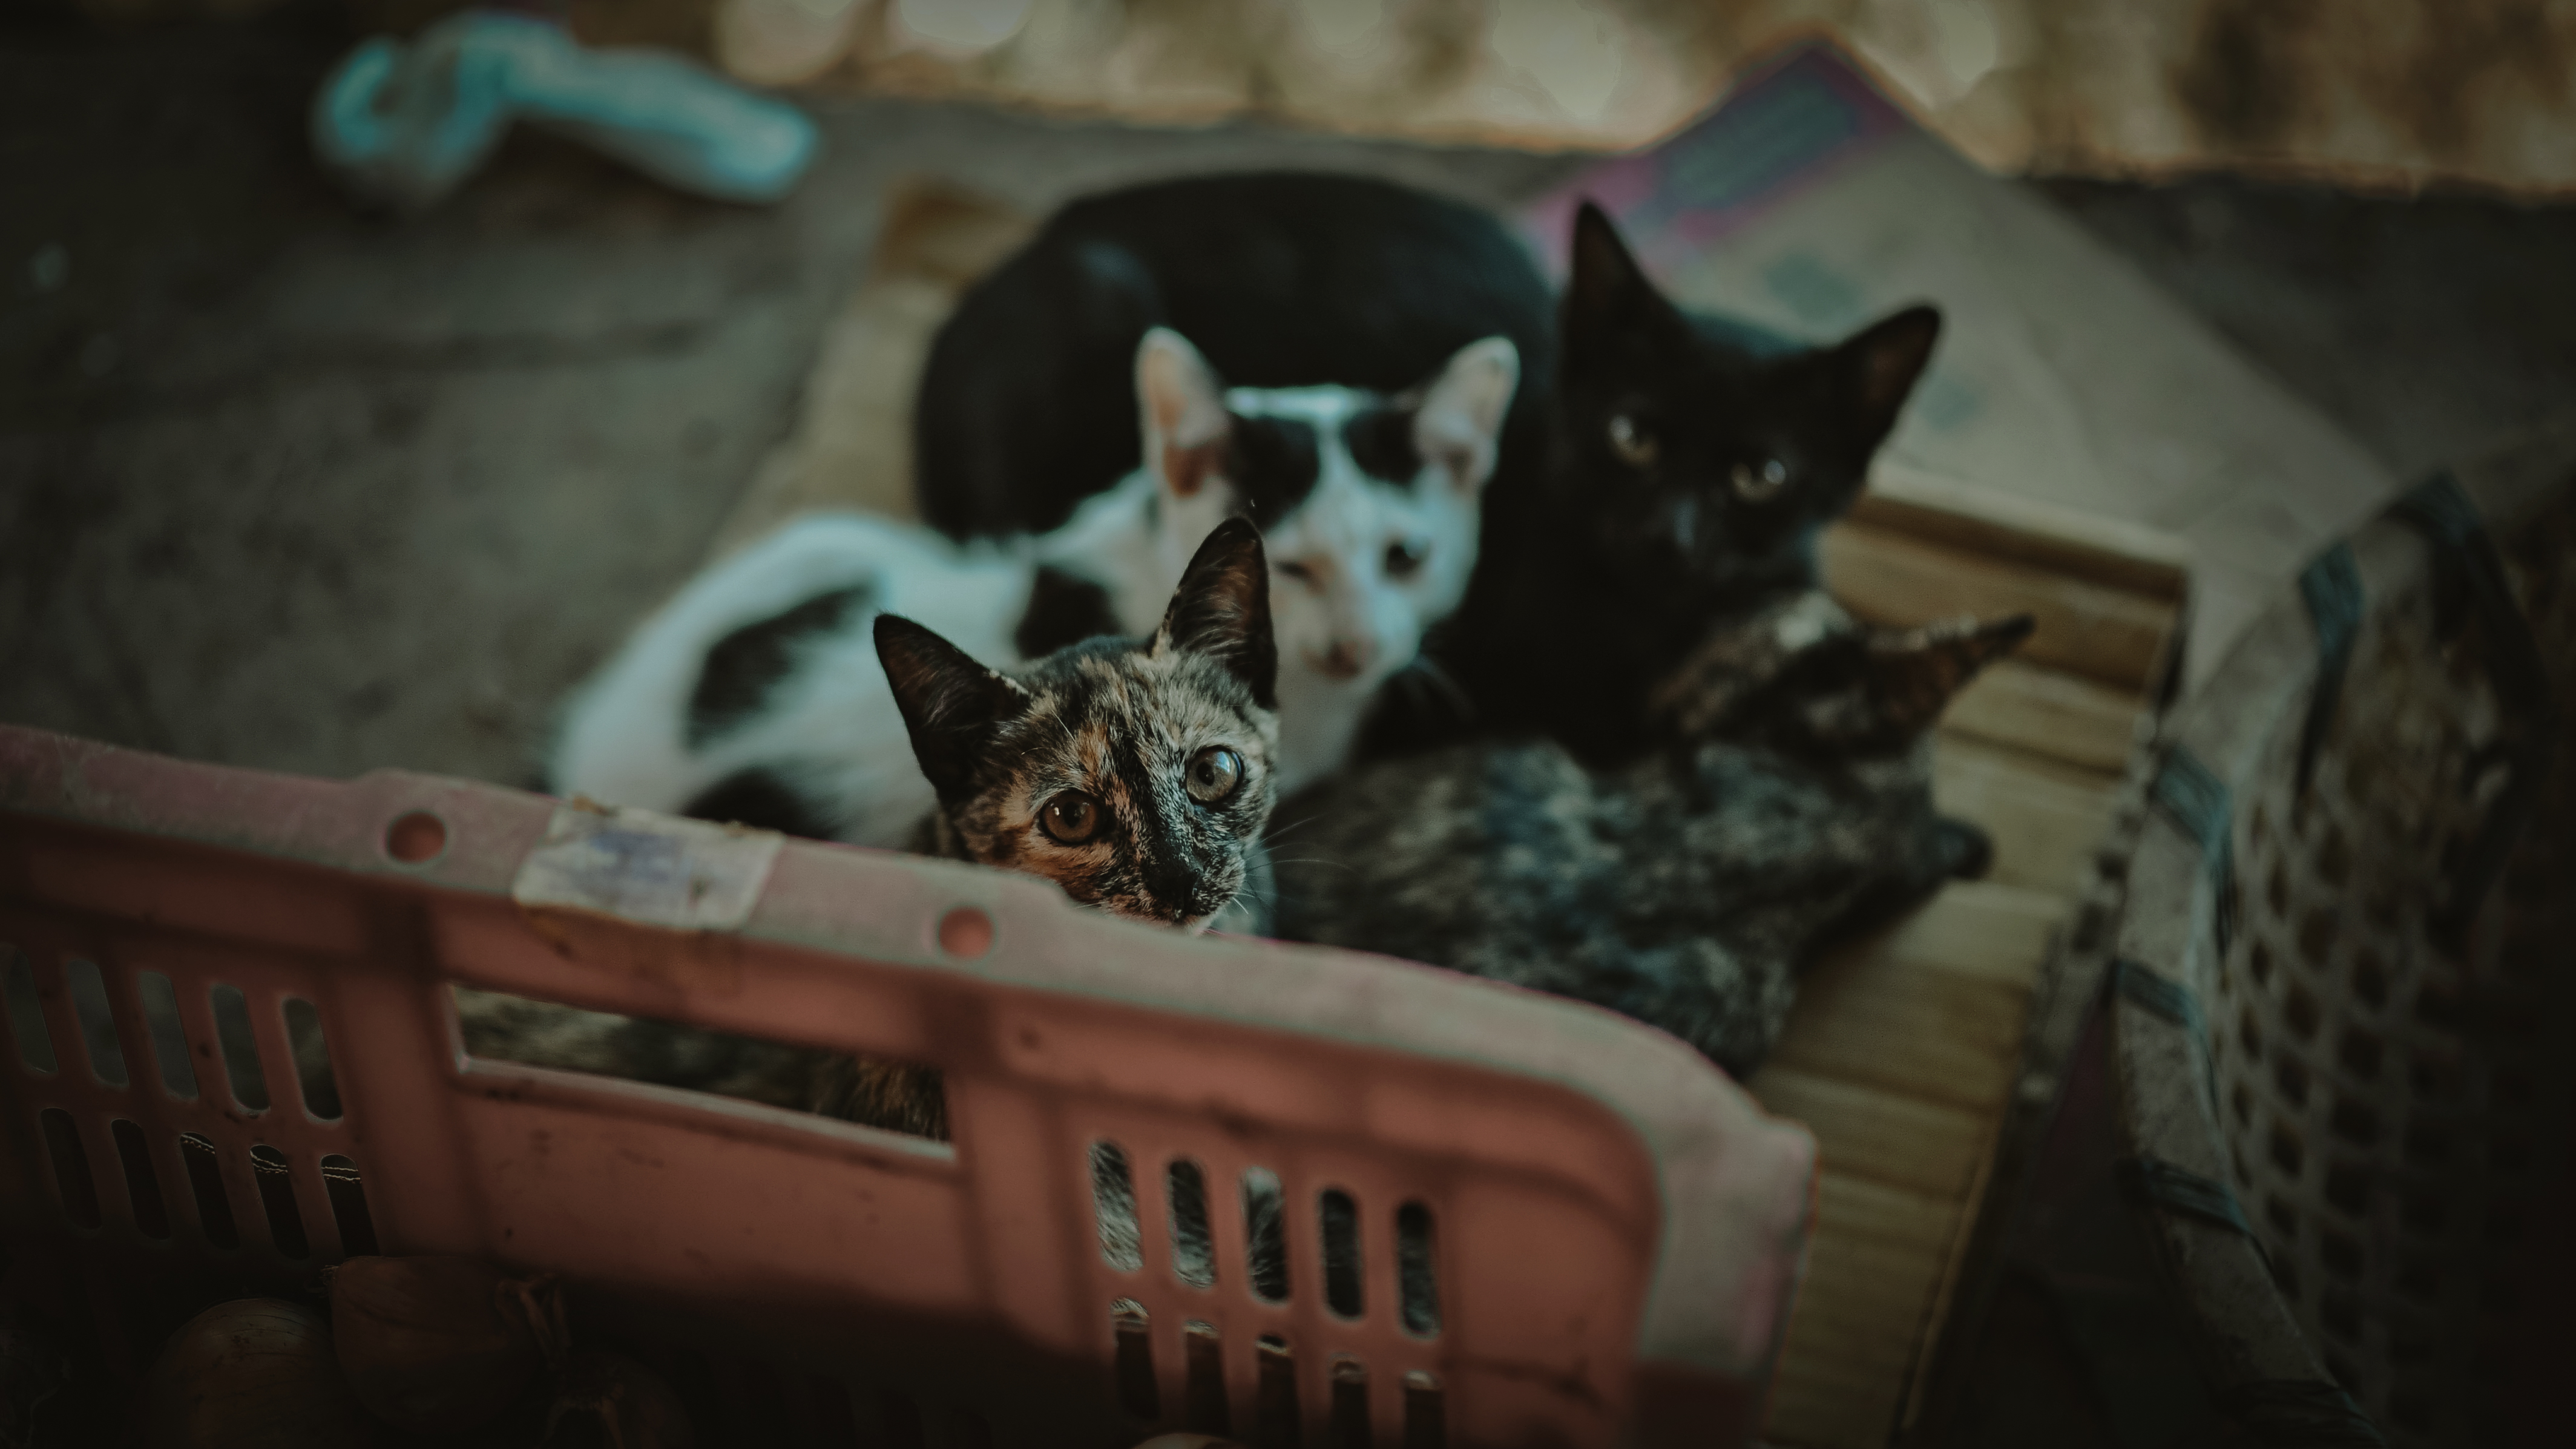
cat, cute, landscape, vintage, small to medium sized cats, cat like mammal, fauna, kitten, whiskers, snout, carnivoran